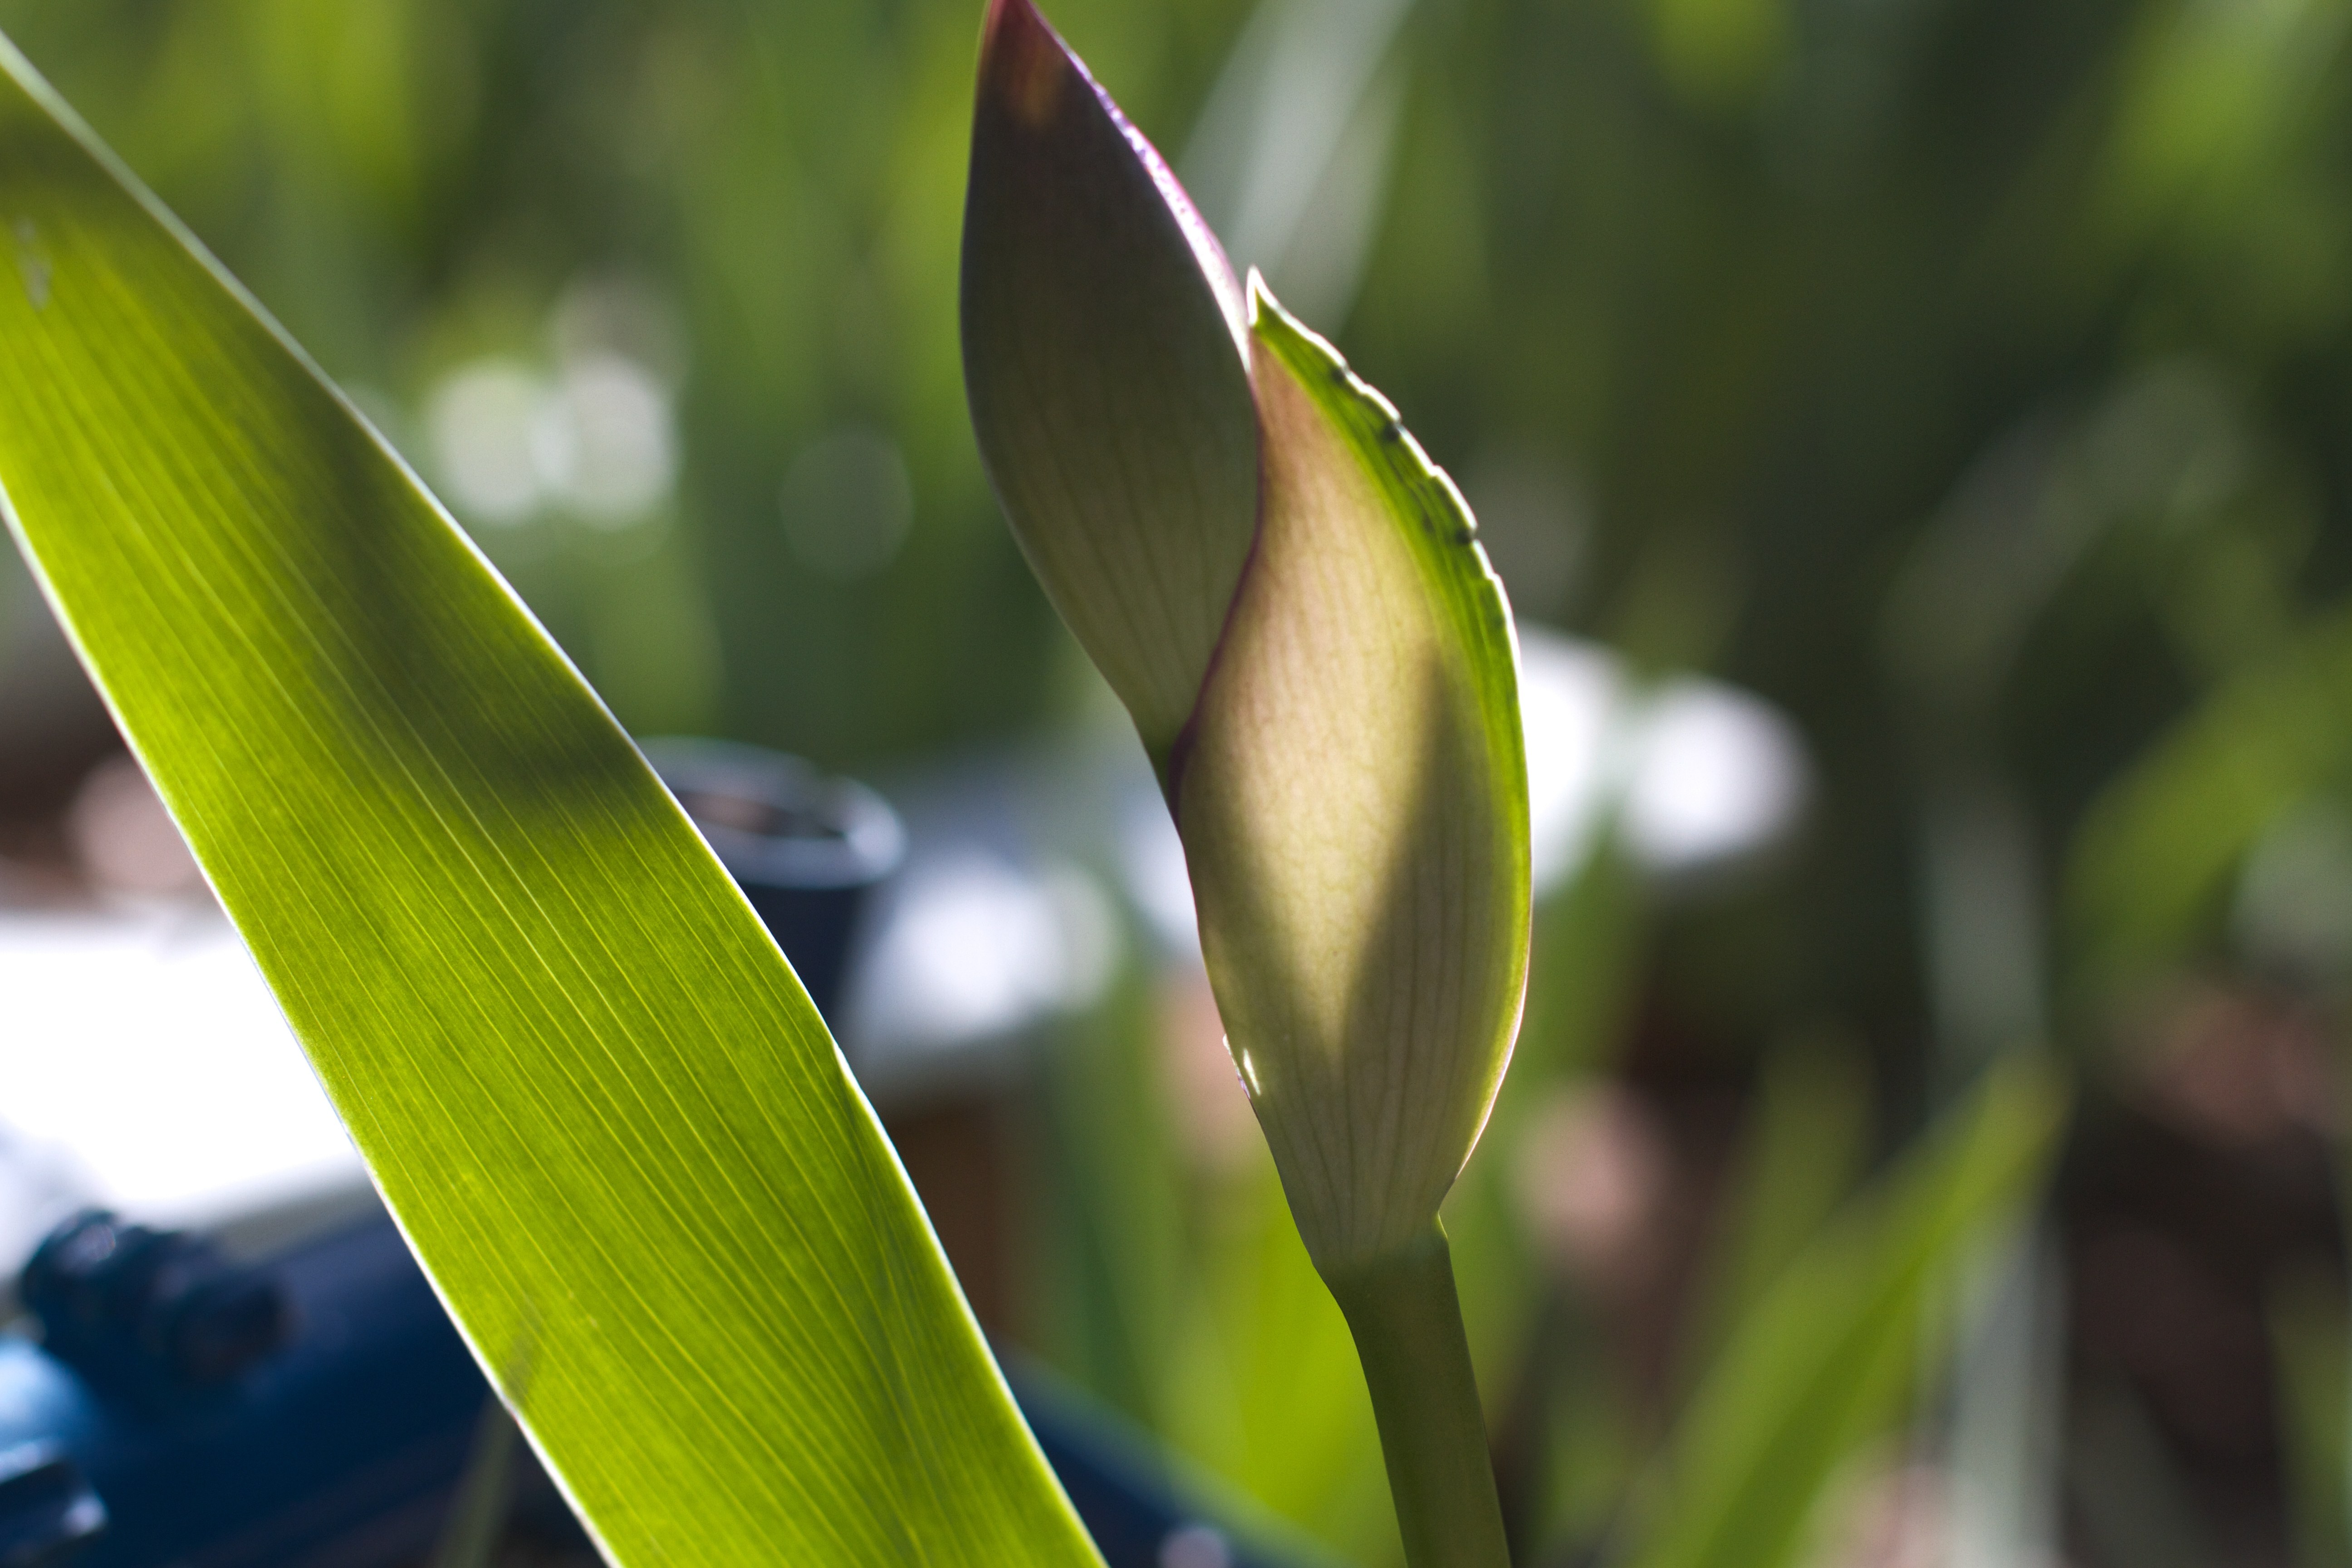
nature, grass, plant, sunlight, leaf, flower, green, botany, flora, close up, iris, macro photography, flowering plant, grass family, plant stem, land plant